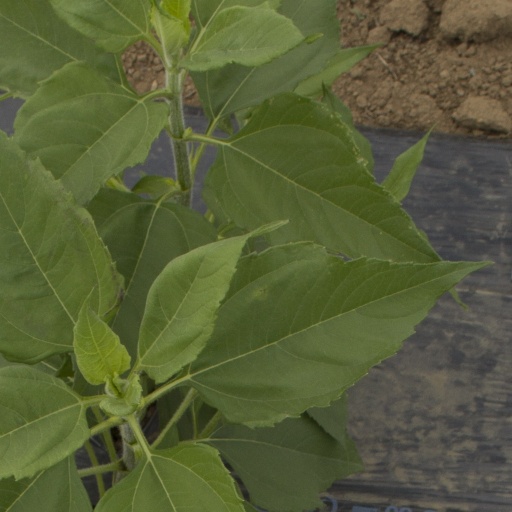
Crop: Jerusalem artichoke